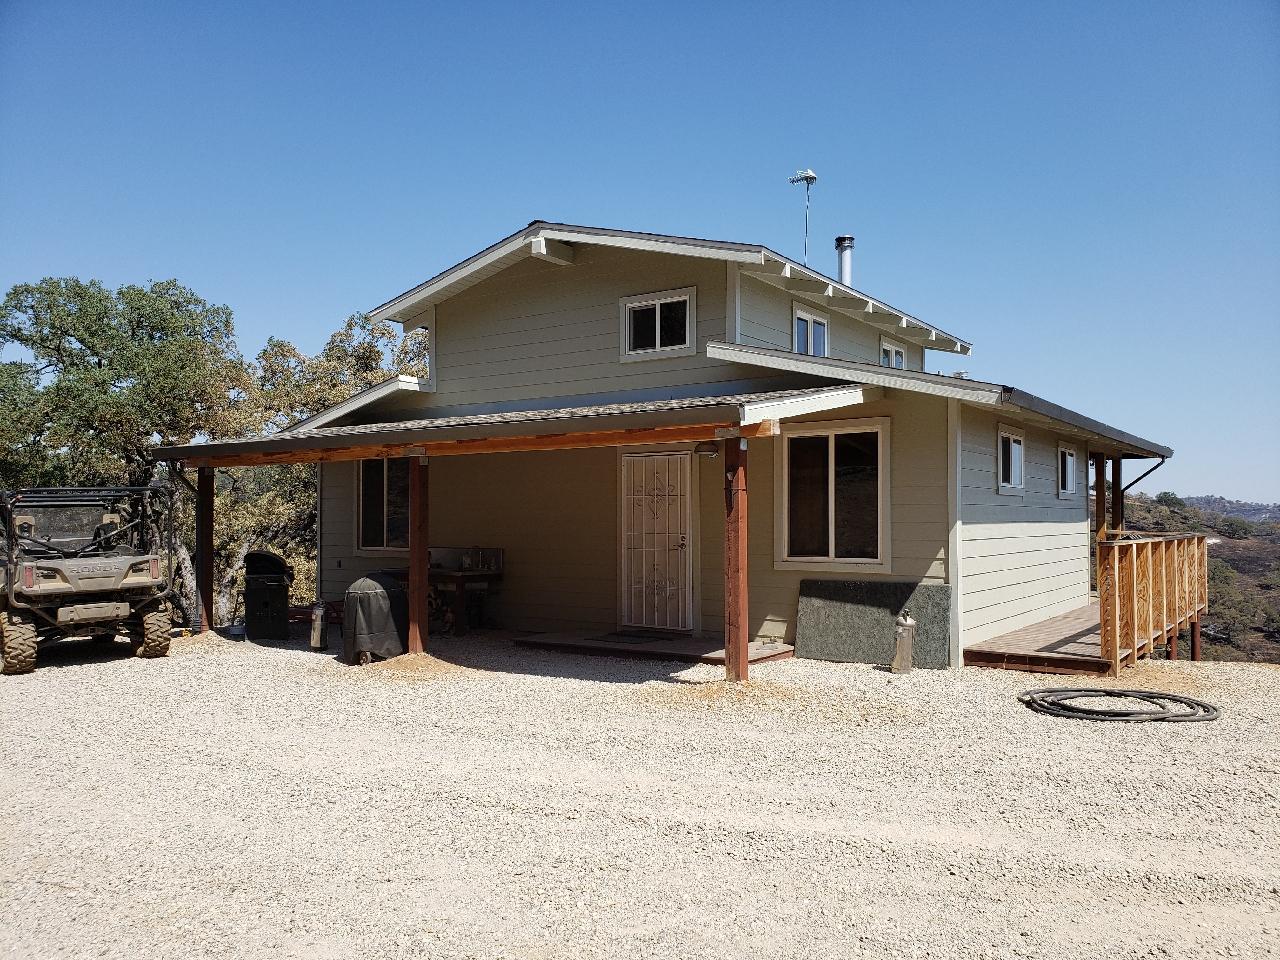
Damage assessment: no_damage